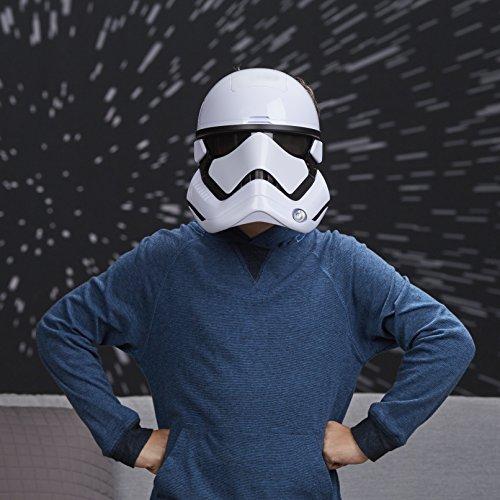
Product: Star Wars: The Last Jedi First Order Stormtrooper Electronic Mask
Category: Clothing, Shoes & Jewelry | Costumes & Accessories | Men | Masks
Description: First Order Stormtrooper Electronic mask with voice amplifier.
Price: $34.93
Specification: ProductDimensions:4.6x8.5x11inches|ItemWeight:1pounds|ShippingWeight:1.25pounds(Viewshippingratesandpolicies)|DomesticShipping:ItemcanbeshippedwithinU.S.|InternationalShipping:ThisitemcanbeshippedtoselectcountriesoutsideoftheU.S.LearnMore|ASIN:B01N3AYU5J|Itemmodelnumber:C1413|Manufacturerrecommendedage:5yearsandup|Batteries:3AAbatteriesrequired.(included)